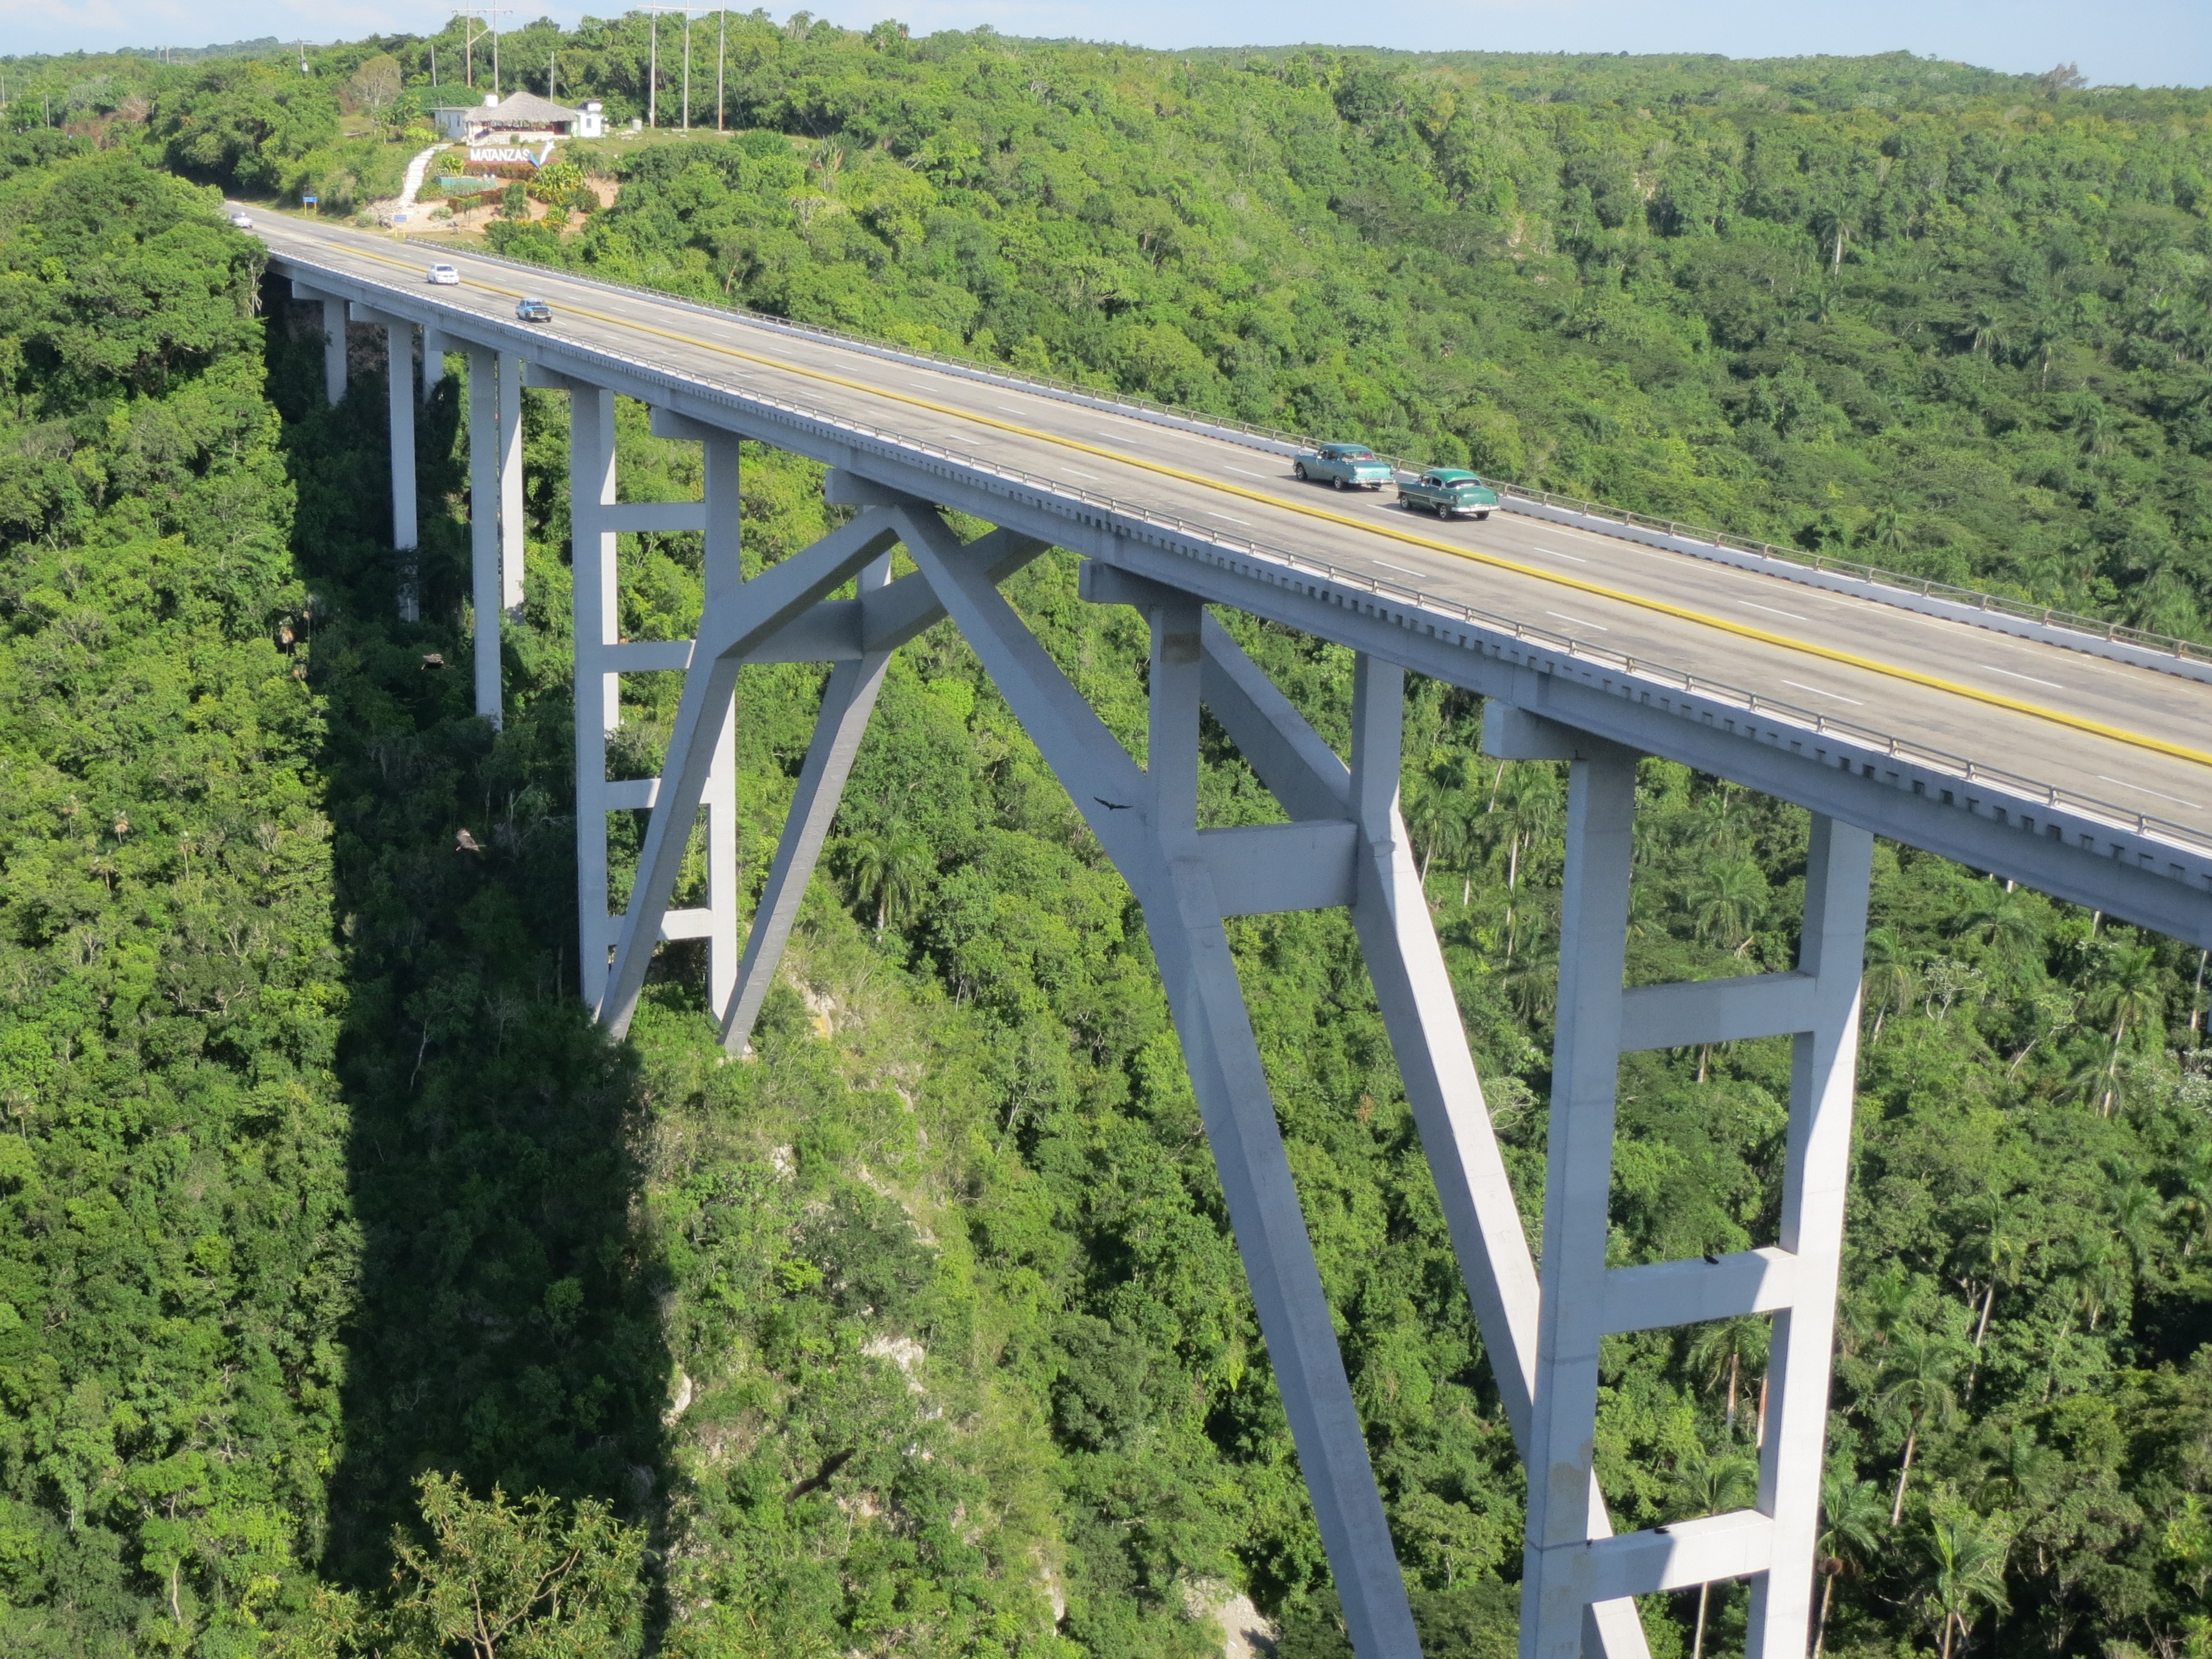
landscape, track, bridge, travel, transport, cuba, hills, viaduct, arch bridge, truss bridge, rolling stock, nonbuilding structure, girder bridge, beam bridge